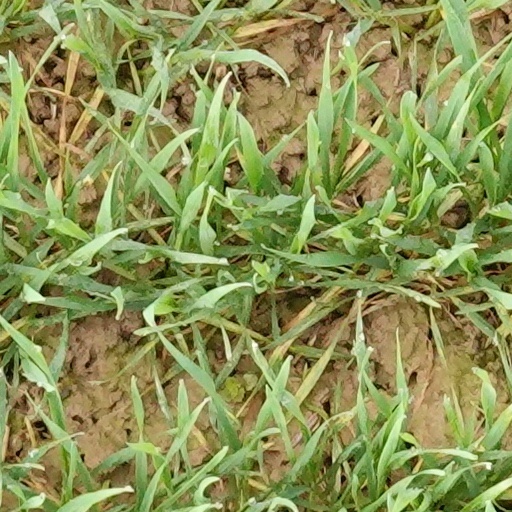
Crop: wheat